Kőbánya cellar system

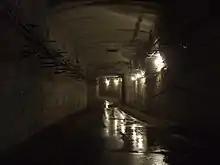
Pit water is a permanent feature of the tunnels

Due to the hygroscopic (water absorbing) nature of limestone and the presence of groundwater, some of the deeper parts of the complex are permanently flooded, and even the unflooded parts have moist, moldy walls and flowing or pooling pit water. The flooding is generally present around the wells that were used by the Dreher Brewery. Some flooded areas are deeper than from the surface of the water, these could only be accessed by technical, cave, or wreck divers. There are four areas of flooding and 5 diving spots within, of which one does not require technical/cave/wreck diving qualifications and can be dived with only OWD qualifications.